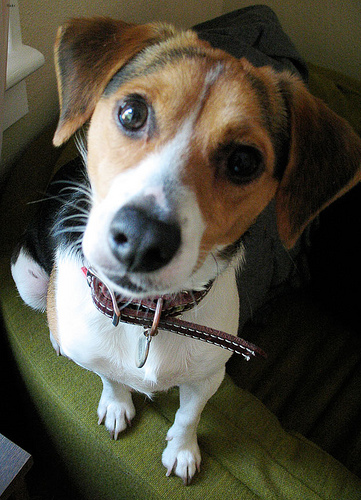
Breed: beagle